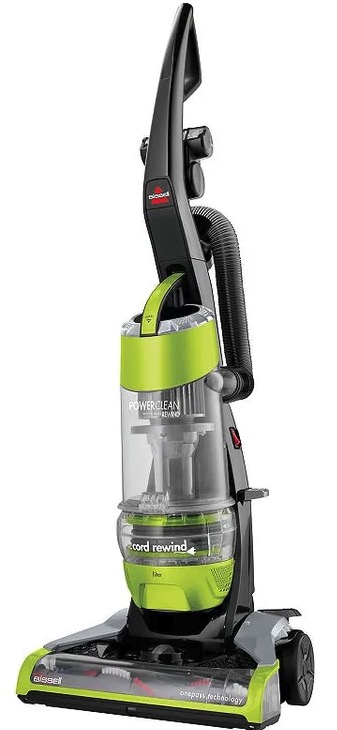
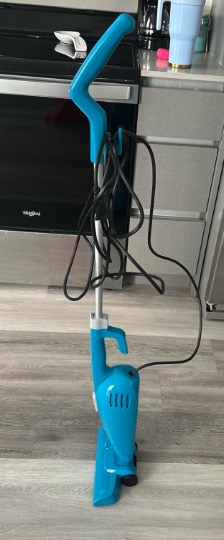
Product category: items_vacuum
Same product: no